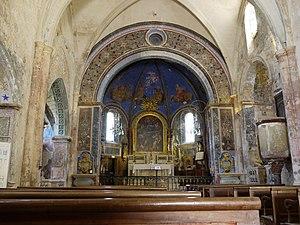
Église médiévale Notre-Dame-d'Alydon d'Oppède, Vaucluse, France
L'église Notre-Dame-d'Alydon ou Notre-Dame-de-Dolidon, est une église catholique du XVIᵉ siècle située en France dans le Vaucluse sur la commune d’Oppède. L'église fait l’objet d’une inscription au titre des monuments historiques le 11 octobre 1929.